Northern crested newt

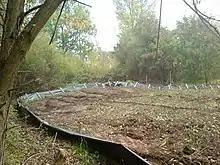
Drift fence for the capture and relocation of northern crested newts from a development site in the UK

The northern crested newt is listed as species of Least Concern on the IUCN Red List, but populations are declining. It is rare in some parts of its range and listed in several national red lists.